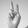
ASL letter: V